Panfu

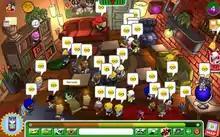
Panfu screenshot

The number of users eventually grew to over 15 million, and the game was translated into 12 different languages. In April 2012, Young Internet was renamed to Goodbeans and shifted their focus to mobile gaming. With the new focus on mobile-only, their focus slowly drifted away from "Panfu". The last team-members were laid off in December 2014, and in February 2015 there were only two employees left. In January 2015 Goodbeans filed for bankruptcy, after "Panfu" had not been updated since December 2014. Instead of shutting "Panfu" down completely, the team decided to let the game remain open until the domain expired, and thus never properly announced that they were closing. "Panfu" finally closed in November 2016.